Emmanuel-Louis Gruner

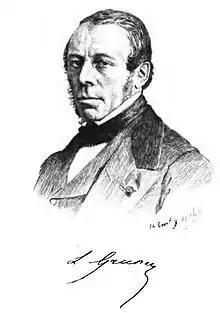
Emmanuel-Louis Gruner

Emmanuel-Louis Gruner (11 May 1809 – 26 March 1883) was a French engineer and geologist.